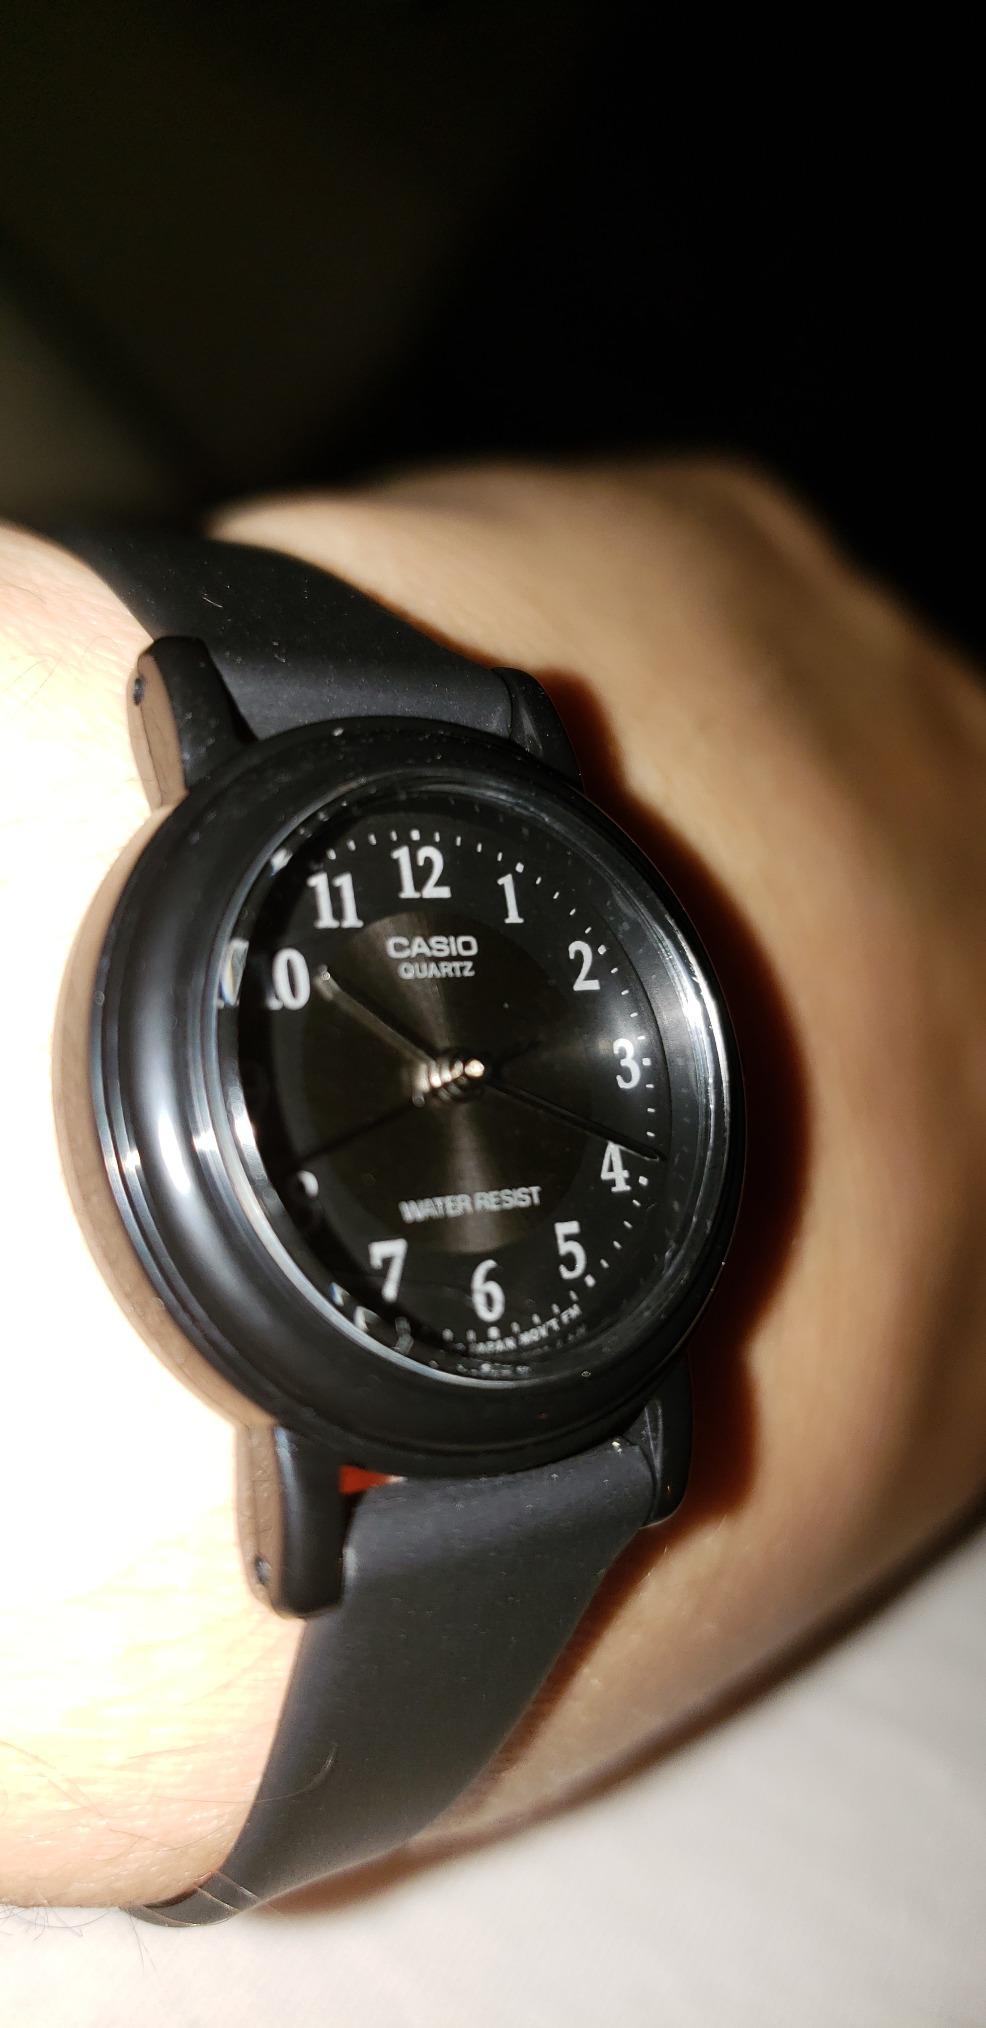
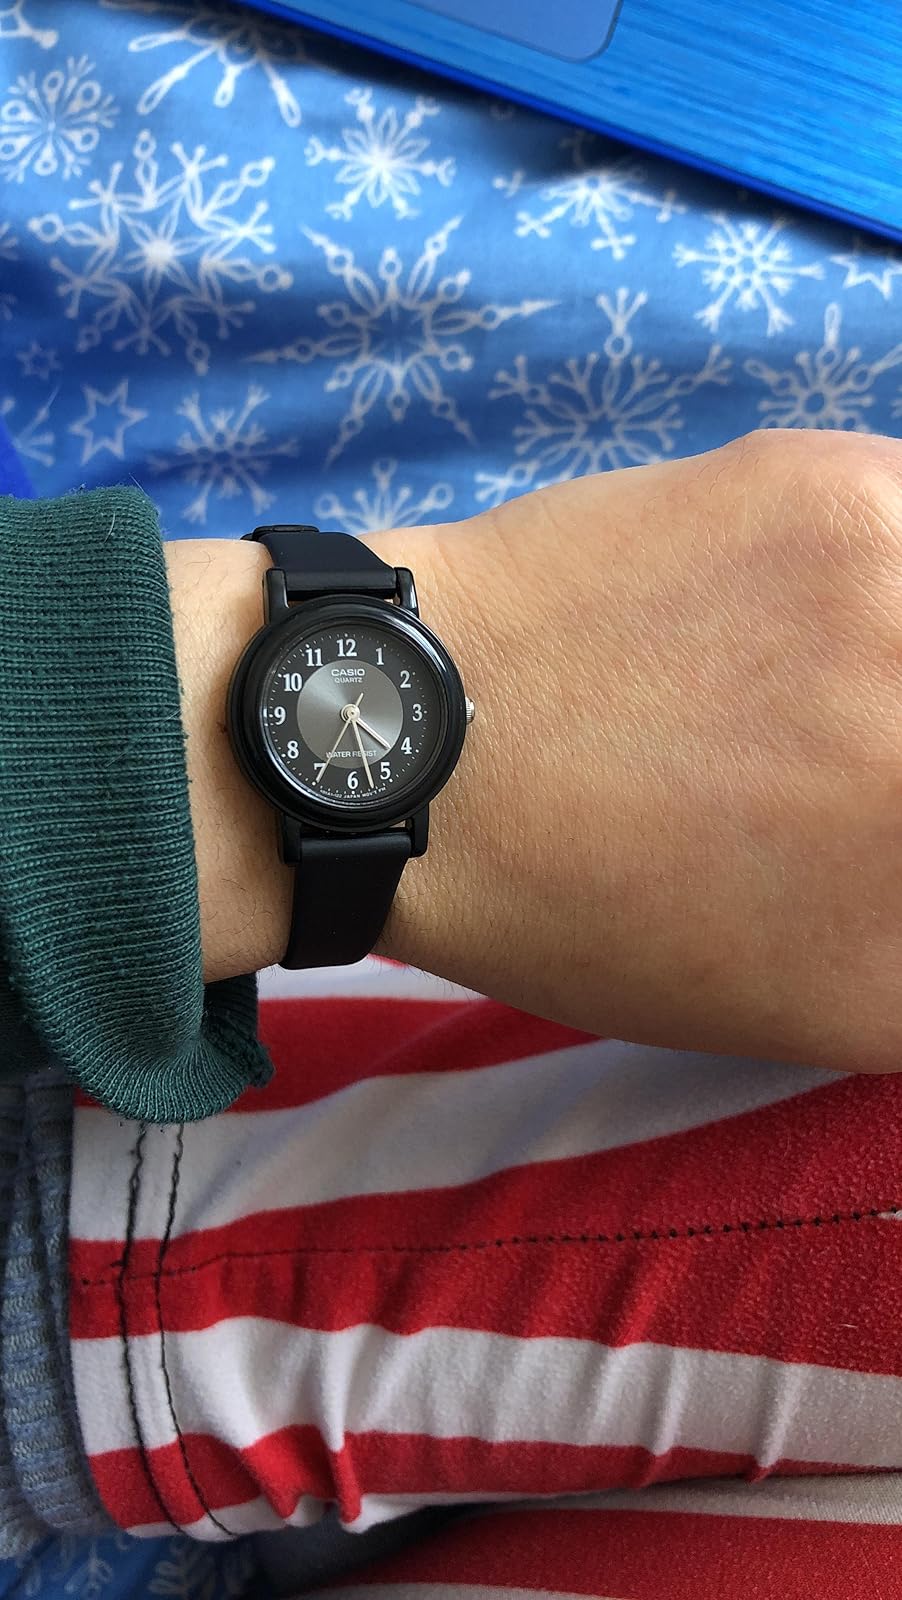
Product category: accessories_watch
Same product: yes